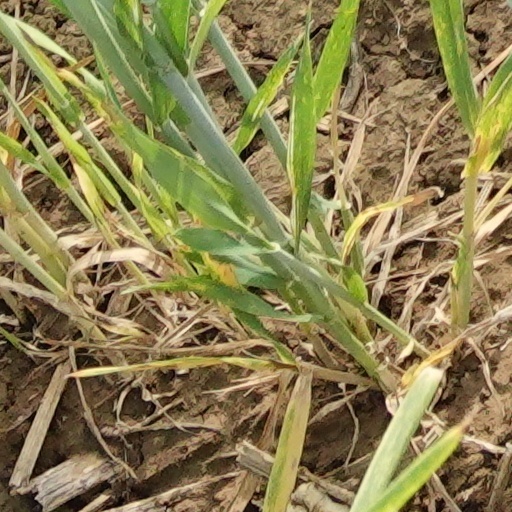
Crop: wheat